Xi Jinping

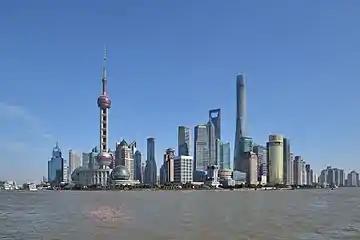
According to "Qiushi", the Chinese Dream is about Chinese prosperity, collective effort, socialism, and national glory.

In 2020, the NPCSC passed a national security law in Hong Kong that dramatically expanded government clampdown over the opposition in the city; amongst the measures were the dramatic restriction on political opposition and the creation of a central government office outside Hong Kong jurisdiction to oversee the enforcement of the law. This was seen as the culmination of a long-term project under Xi to further closely integrate Hong Kong with the mainland. Xi visited Hong Kong as Chinese leader in 2017 and 2022, in the 20th and 25th anniversary of the handover of Hong Kong respectively. In his 2022 visit, he swore in John Lee as chief executive, a former police officer that was backed by the Chinese government to expand control over the city.